Crossrigg Hall

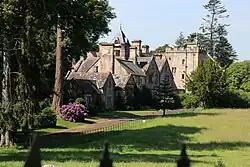

Crossrigg Hall is a country house in the civil parish of Bolton, Cumbria in the northern United Kingdom. It was built in 1864 by Lieutenant Colonel Hugh Rigg of the Indian Army's Madras Infantry. Designed by Anthony Salvin, and with later additions by J. H. Martindale, the hall is a Grade II* listed building.